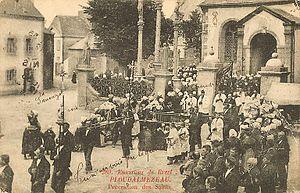
Ploudalmézeau La procession des saints en 1908 (photo anonyme, musée des arts et traditions populaires)
Ploudalmézeau [pludalmezo] est une commune française du département du Finistère, en région Bretagne. Elle appartient à la Communauté de communes du Pays d'Iroise et comprend deux pôles, l'un rural autour du bourg, l'autre maritime à Portsall, avec un port dans un aber. La côte se caractérise par un littoral préservé ; de petites criques, des dunes et de grandes plages de sable comme celle de Treompan. Cette côte, bordée par la Manche, a connu une catastrophe maritime et écologique avec le naufrage du pétrolier Amoco Cadiz à Portsall en mars 1978.